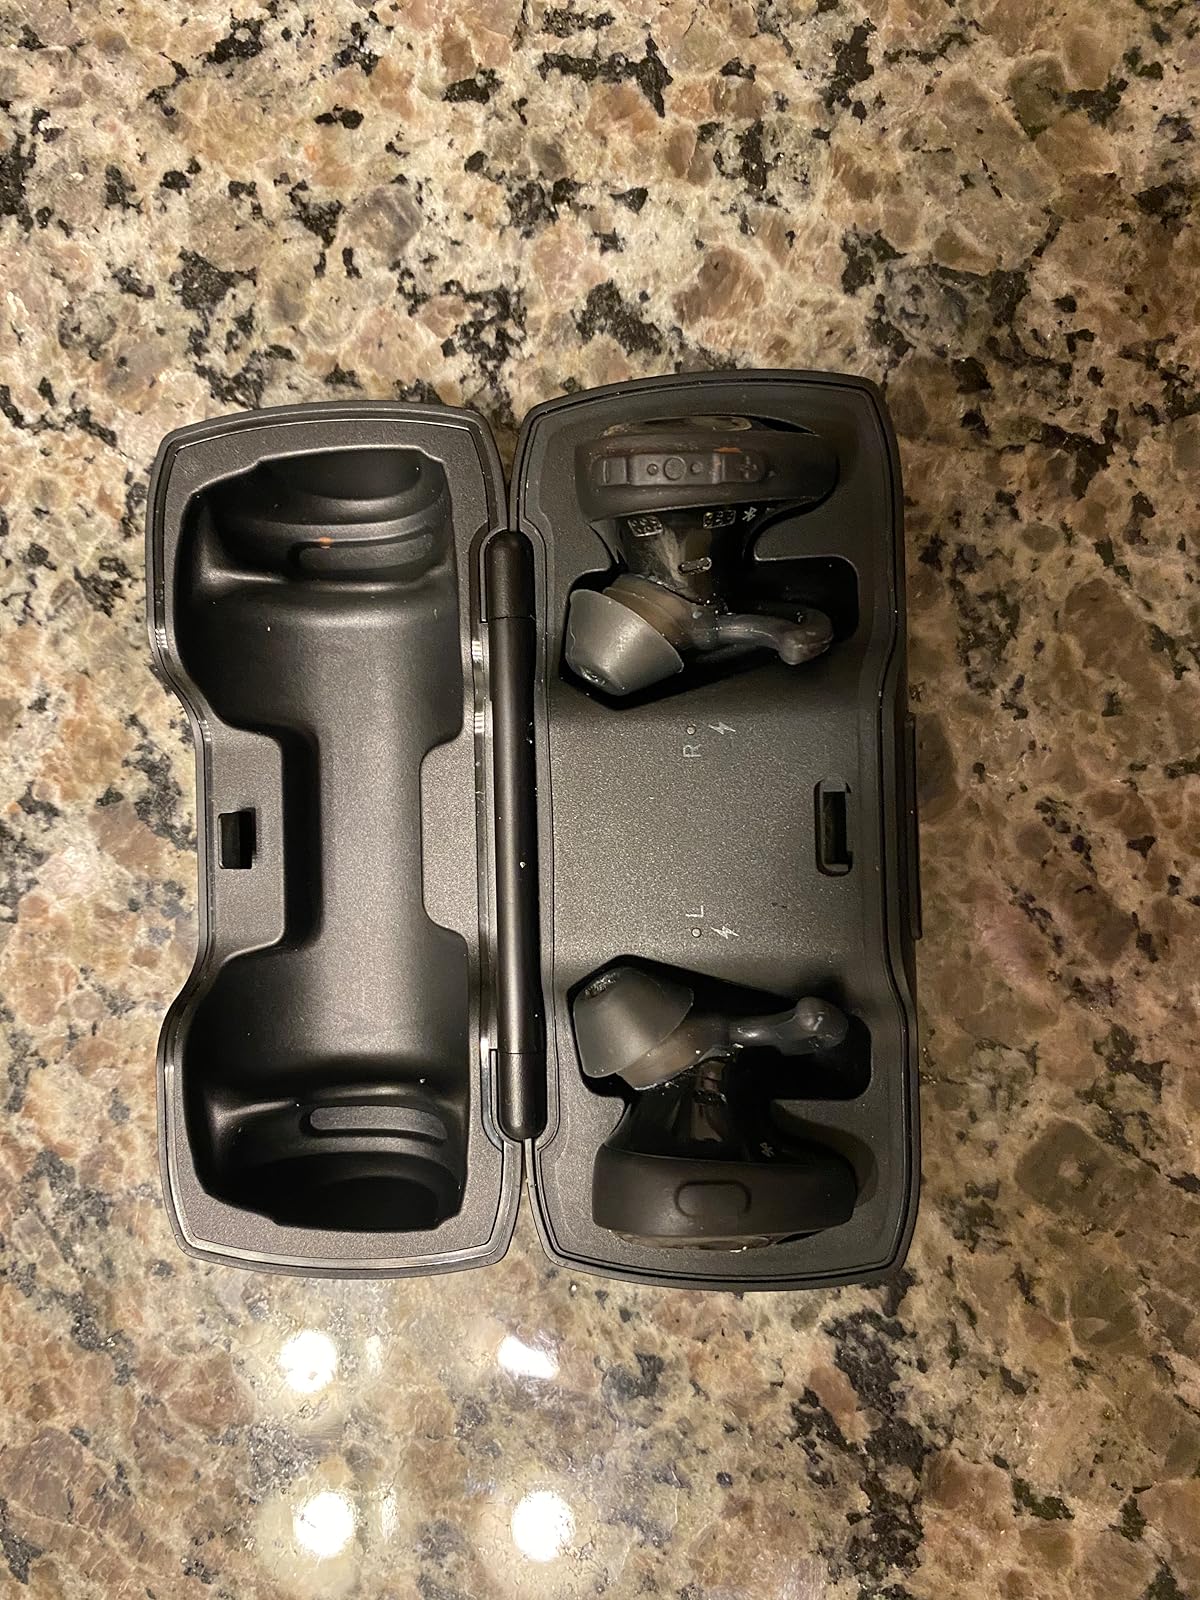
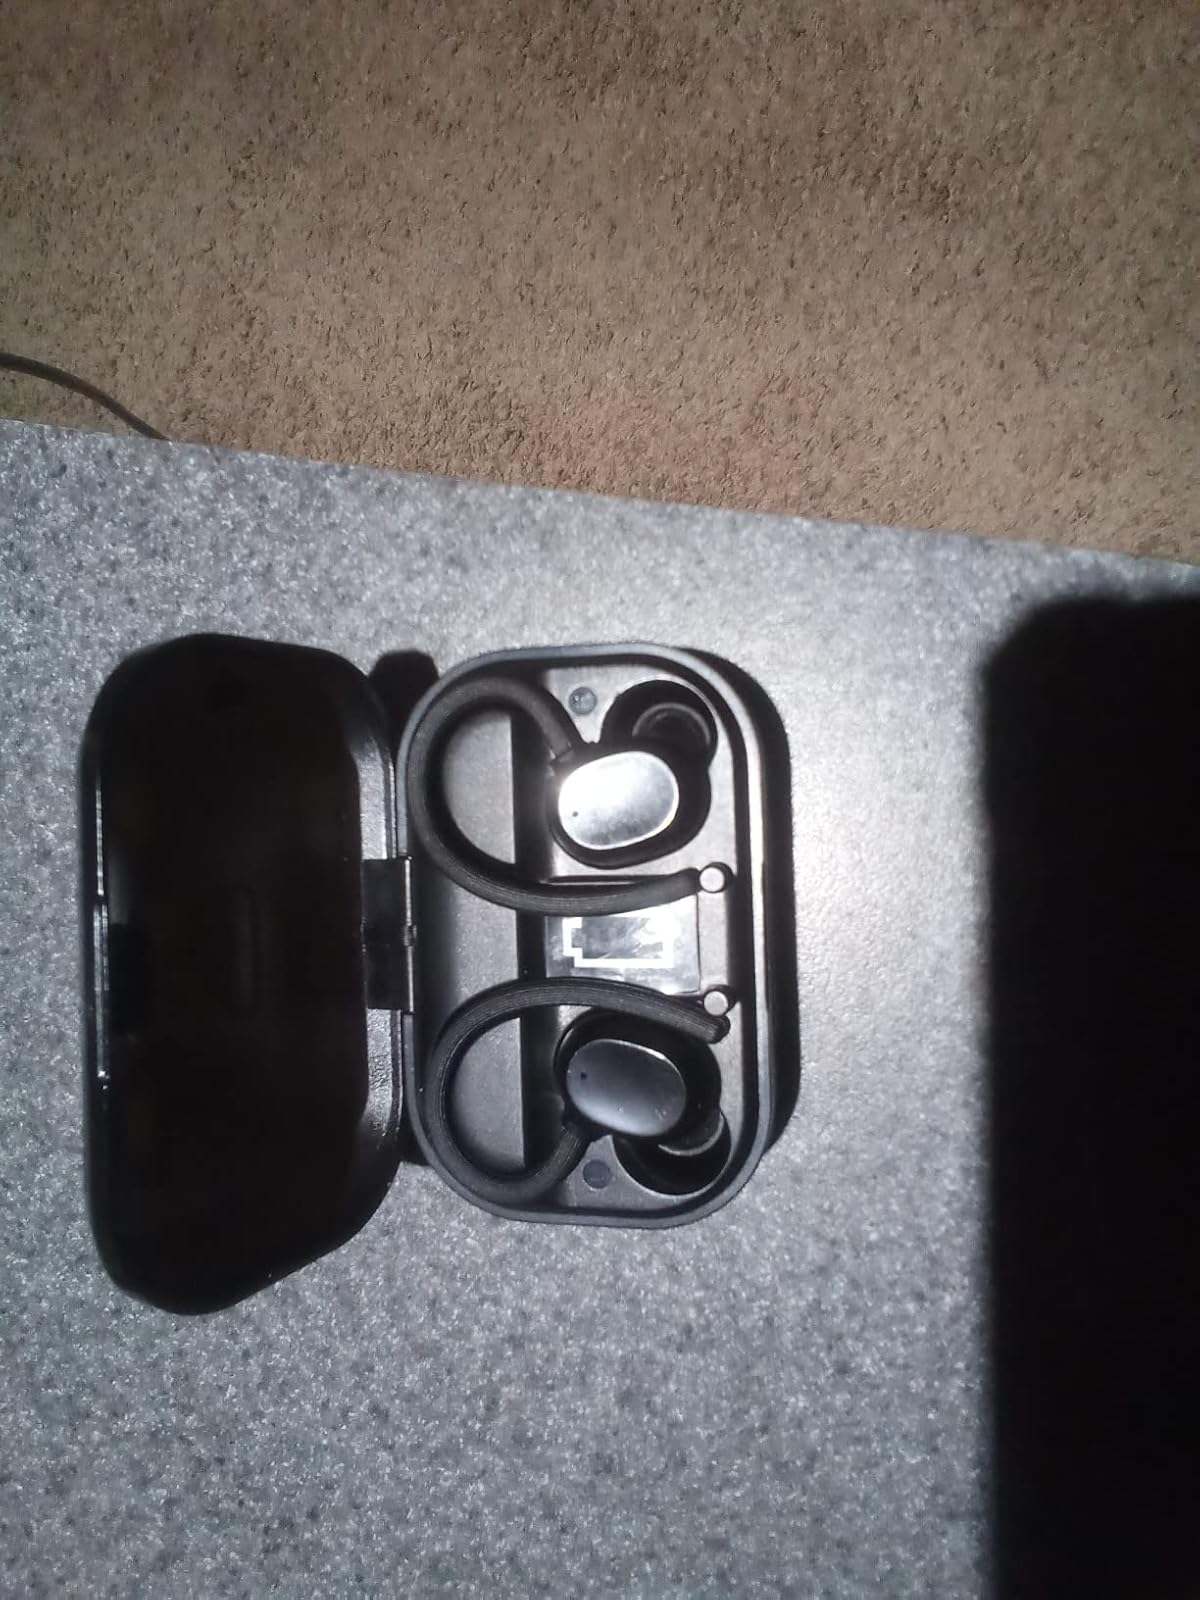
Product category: earbuds
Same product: no